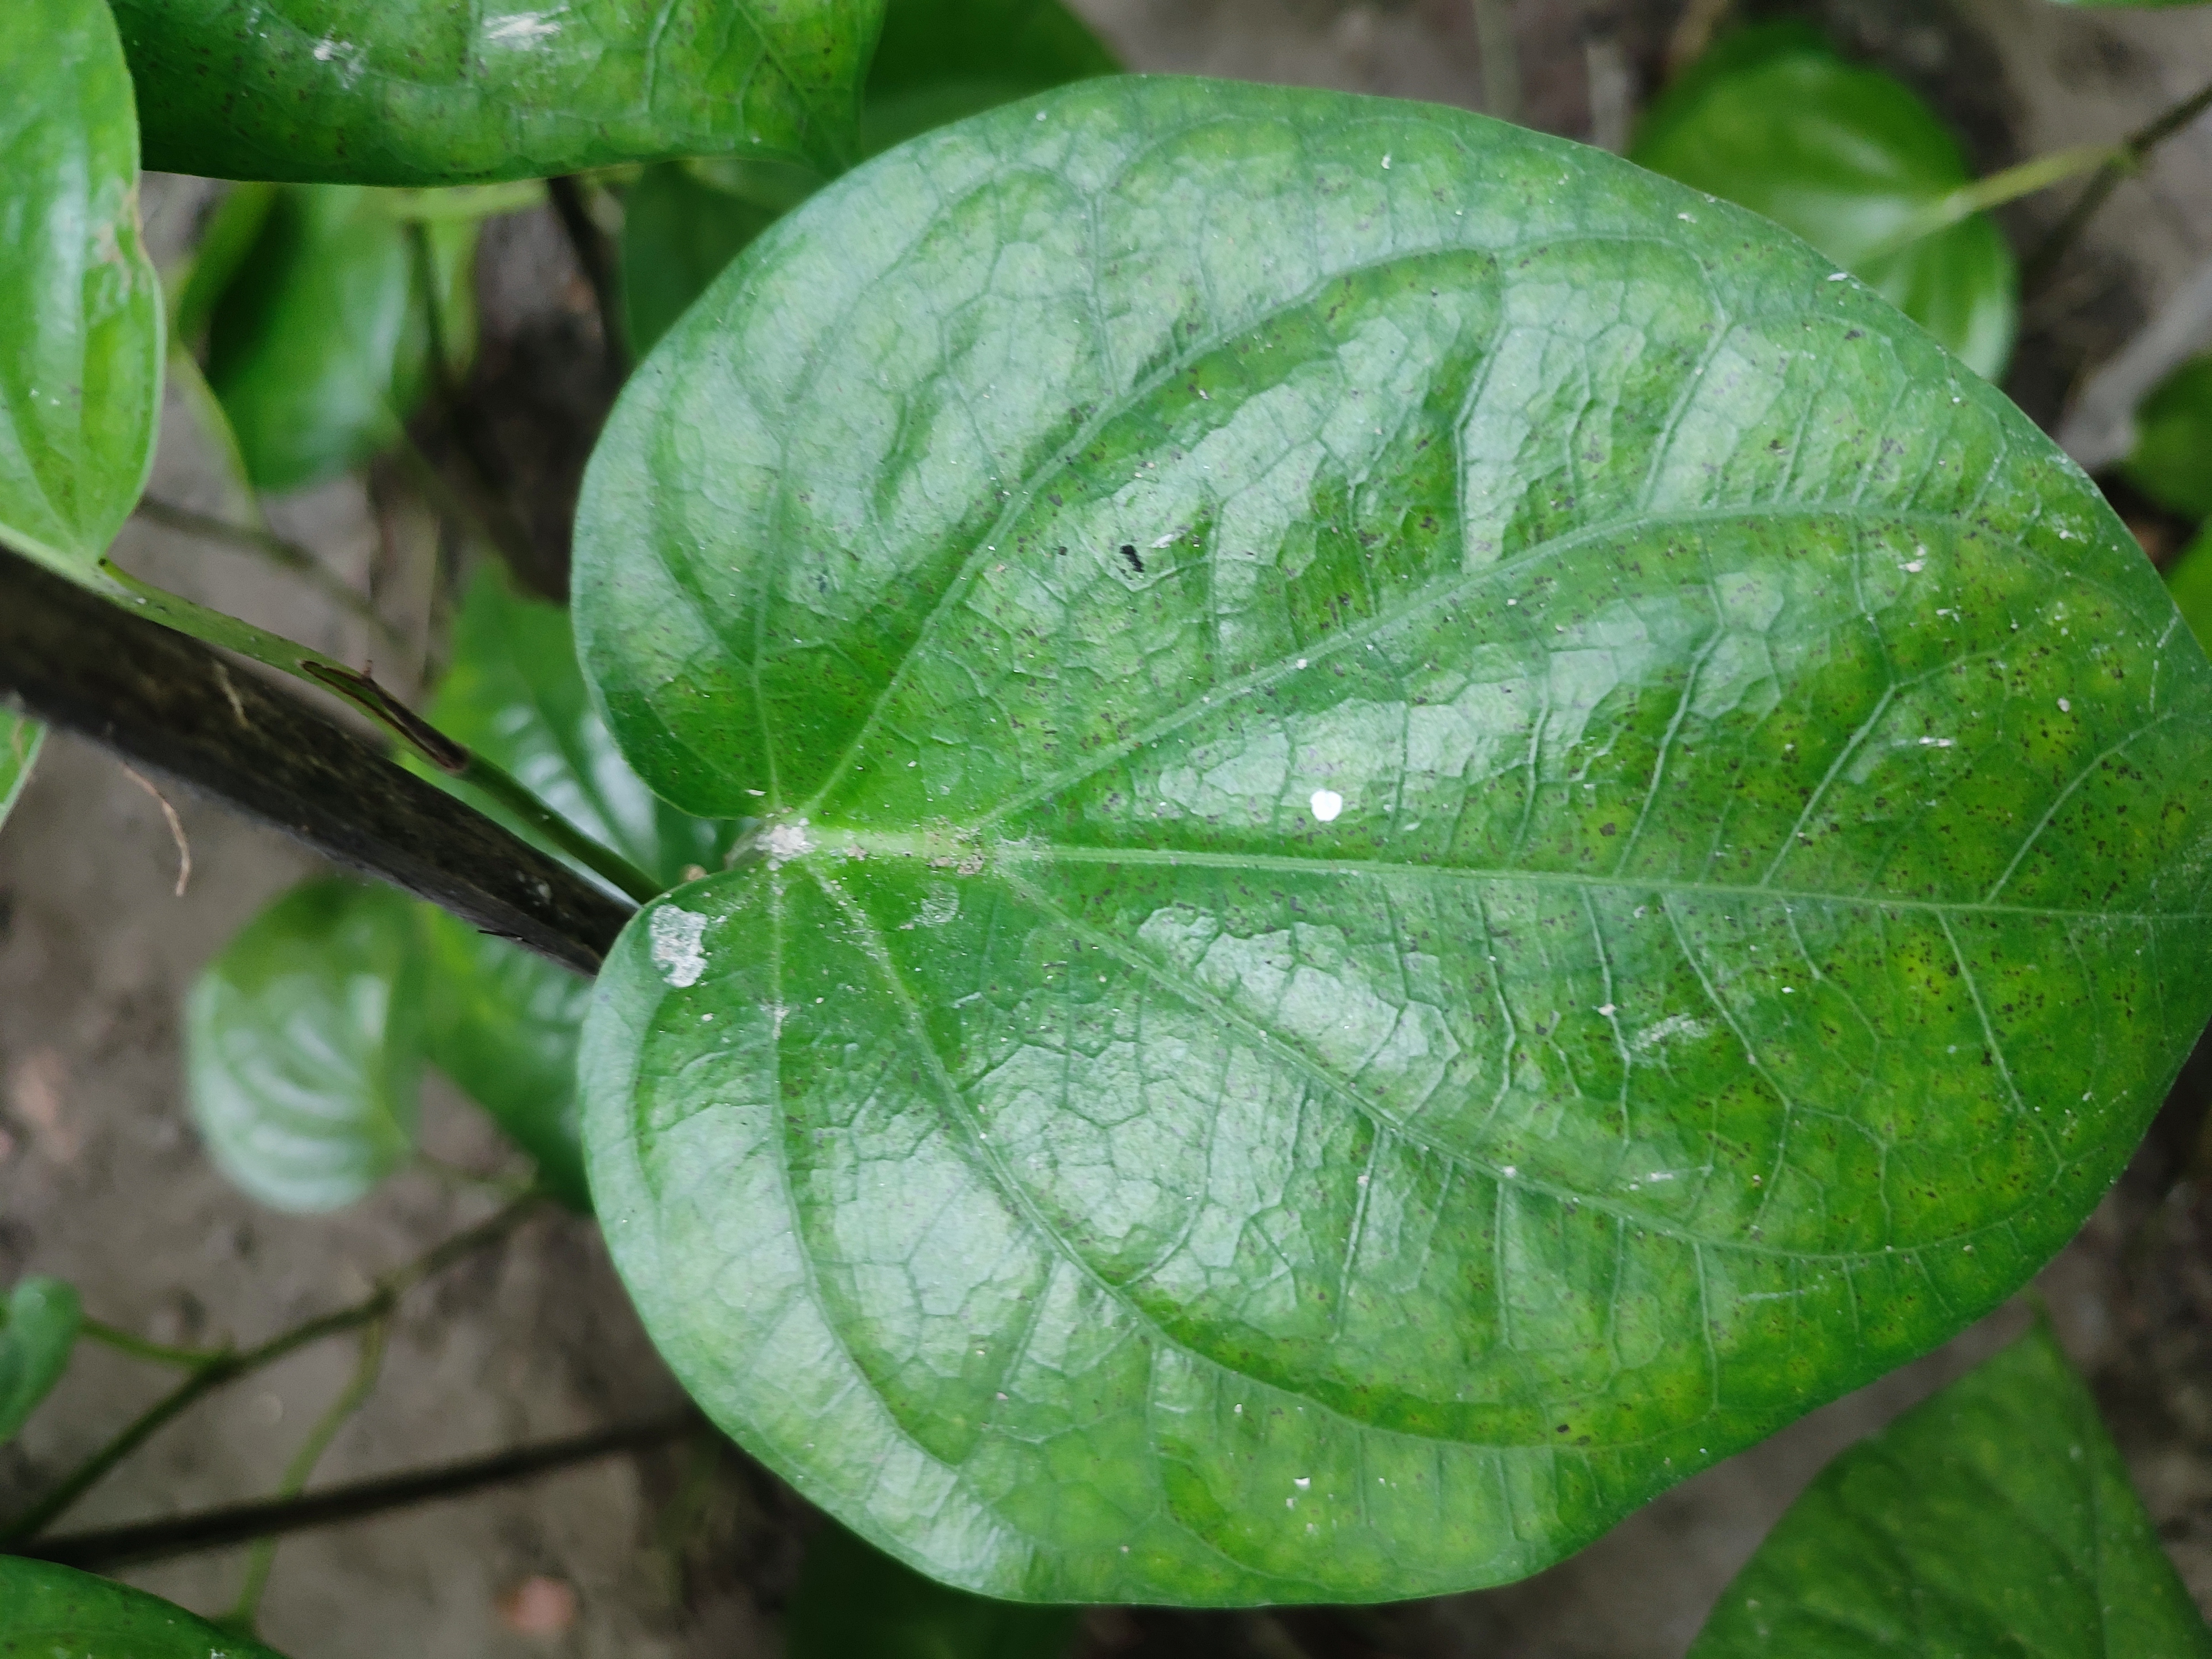
Label: Healthy_Leaf